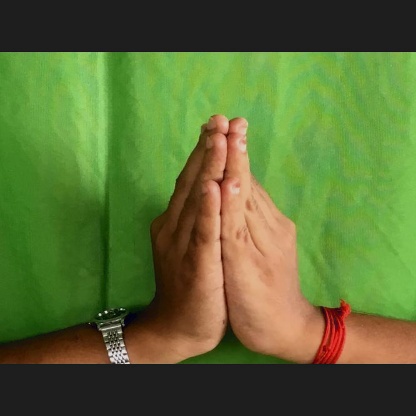
Mudra: Anjali